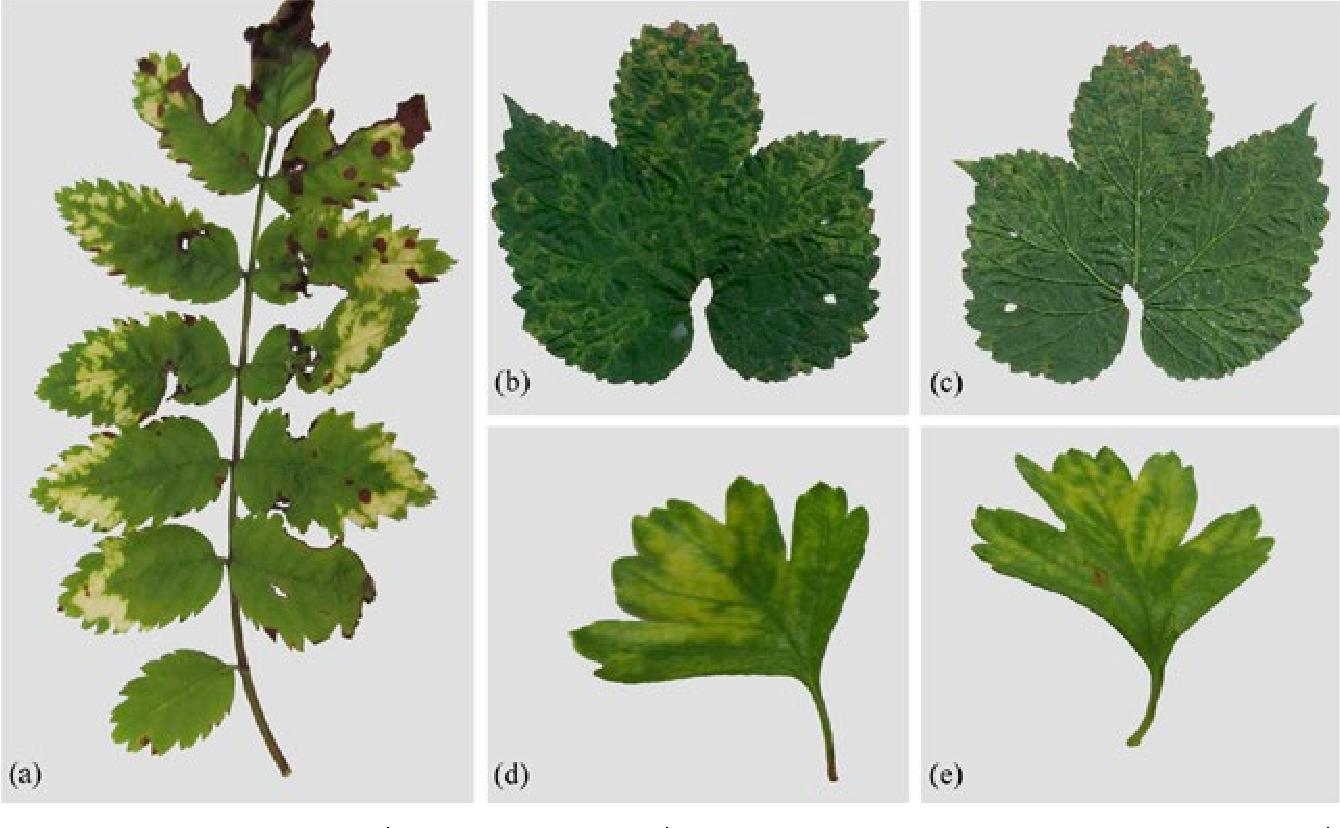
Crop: apple
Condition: mosaic_virus